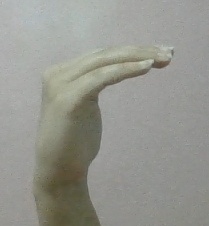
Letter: haa